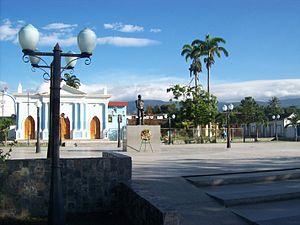
Arístides Bastidas est l'une des 14 municipalités de l'État d'Yaracuy au Venezuela. Son chef-lieu est San Pablo. En 2011, la population s'élève à 20 485 habitants.